George Kruis

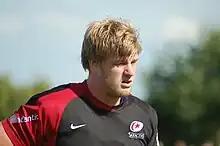
Kruis in 2011

George Edward John Kruis (born 22 February 1990) is an English former professional rugby union player. He played lock for Saracens and represented England and the British & Irish Lions. He was almost always used as a jumper in the line-out due to his height and athleticism.